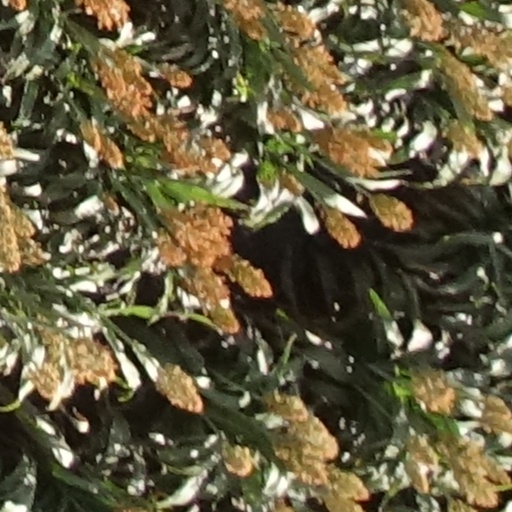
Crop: sorghum